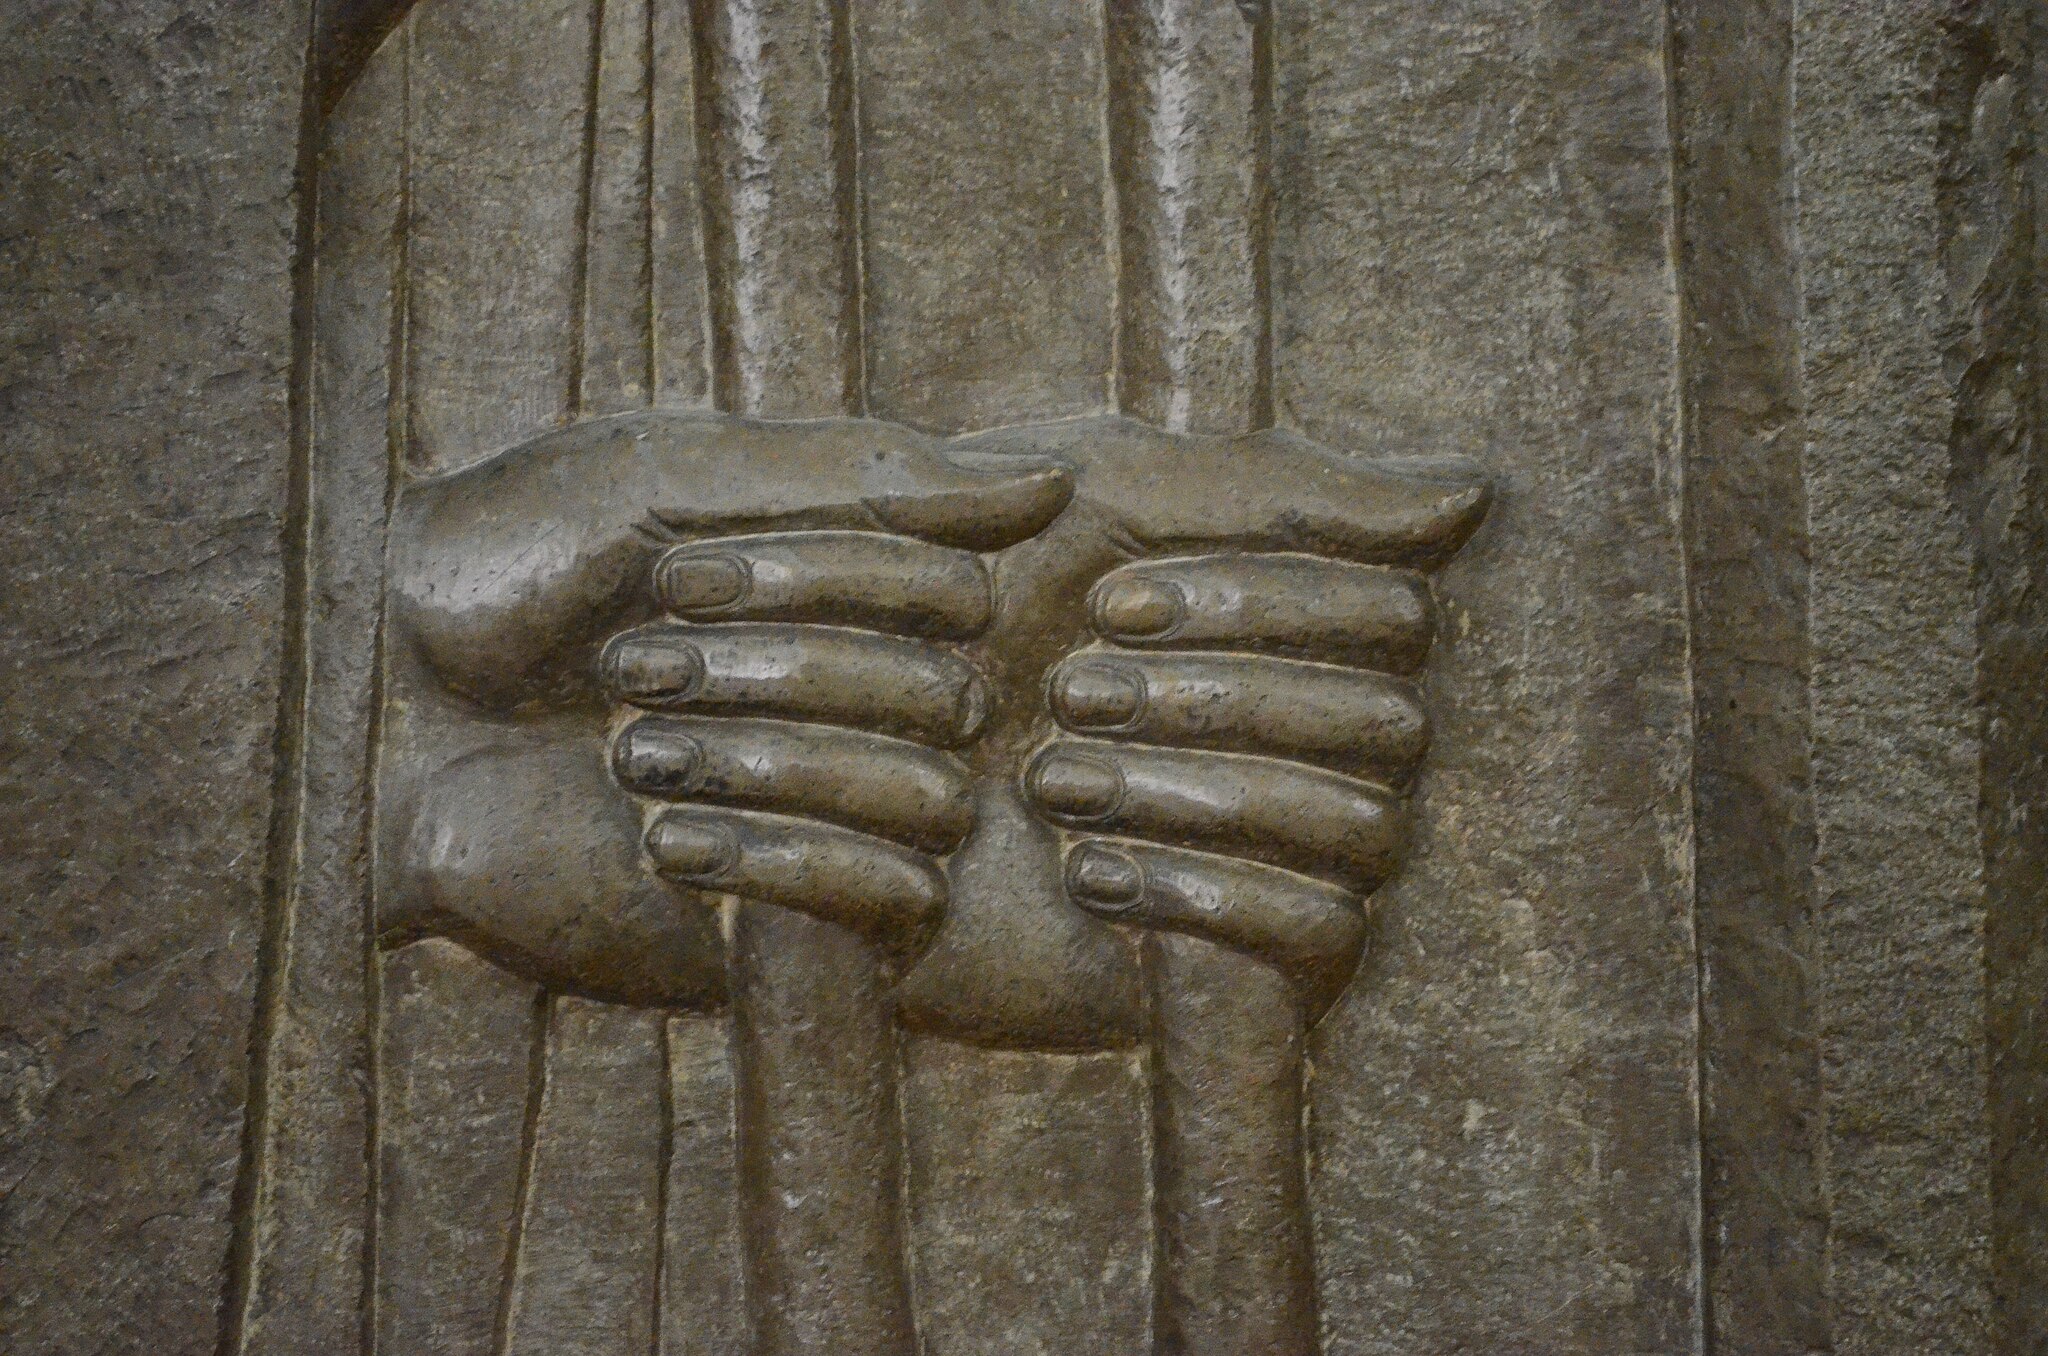
Title: National Museum of Iran Darafsh (833)
Description: National Museum of Iran
Date: 2015-06-17 14:25:54
Categories: GFDL, License migration redundant, Self-published work, Photos by Darafsh Kaviyani, Audience scene of Darius (or Xerxes I)